The Lucy Show

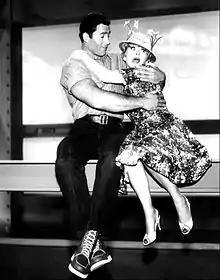
Clint Walker is a construction worker who takes Lucy atop a skyscraper under construction, where they both learn she is afraid of heights.

The third season included such guest stars as Jack Benny, Bob Hope, Danny Kaye, and Arthur Godfrey.